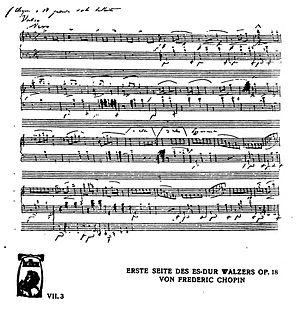
Les 17 valses composées par Frédéric Chopin, l'un des grands compositeurs de la période romantique, sont parmi ses œuvres les plus connues.